Philadelphia Subdivision

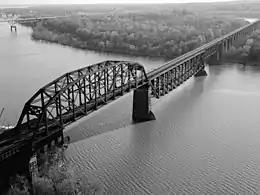
The CSX Susquehanna River Bridge, built between 1907 and 1910 near Perryville, Maryland.

The Philadelphia Subdivision is a railroad line owned and operated by CSX Transportation in the U.S. states of Pennsylvania, Delaware, and Maryland. The line runs from Philadelphia, Pennsylvania, southwest to Baltimore, Maryland, along a former Baltimore and Ohio Railroad (B&O) line.